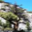
Label: pine_tree